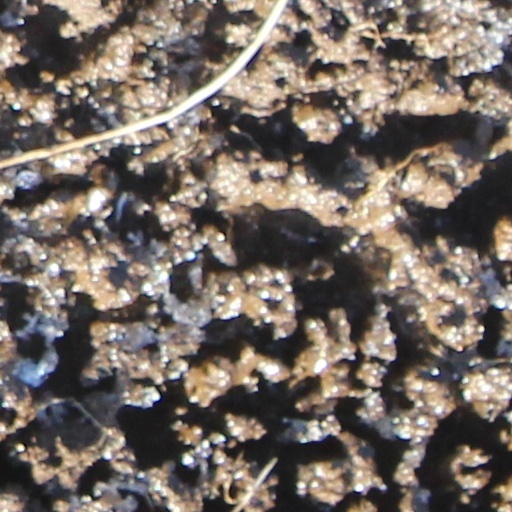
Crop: wheat